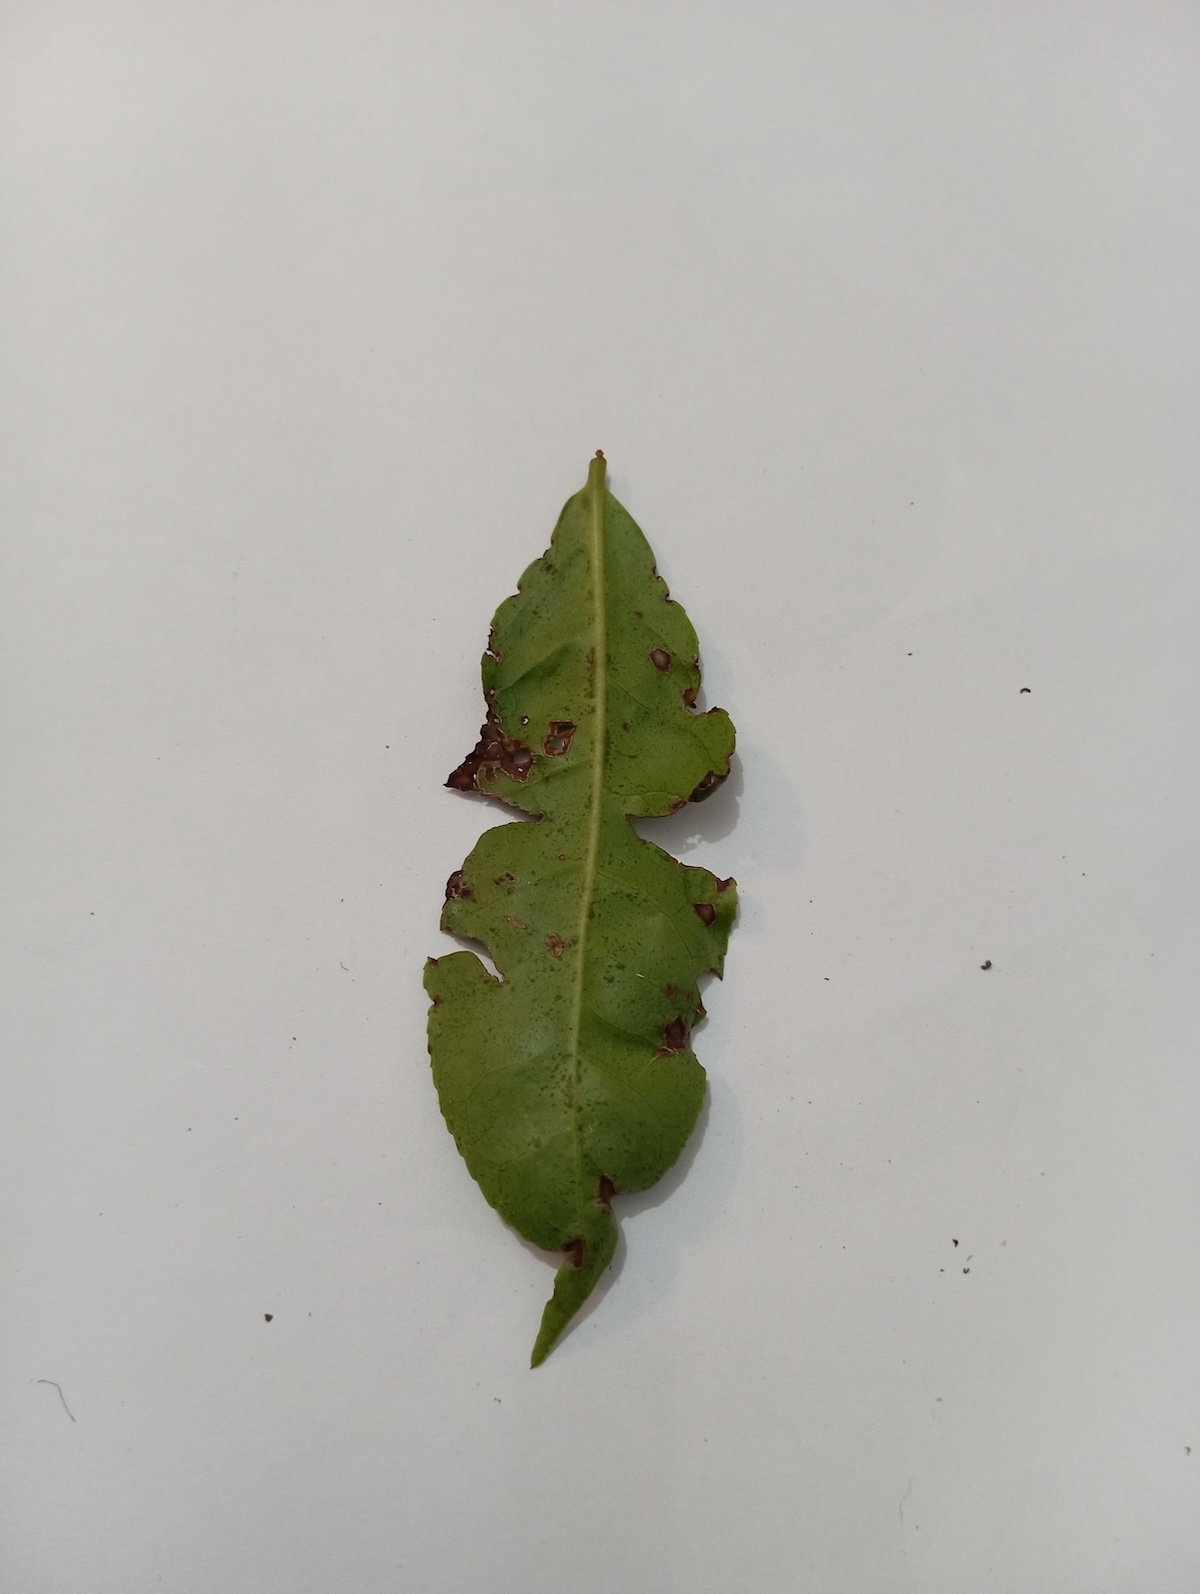
Label: Green mirid bug